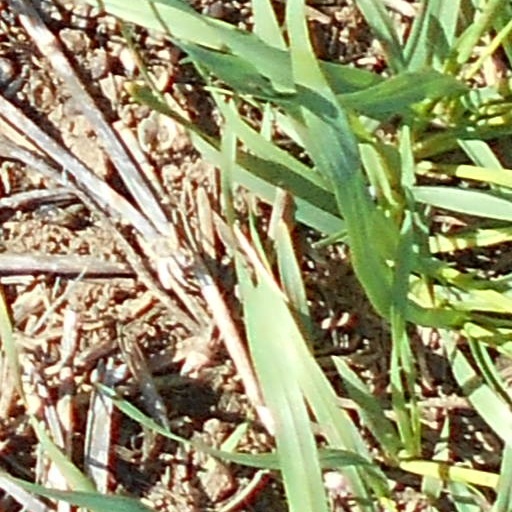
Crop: wheat